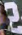
Number: 2